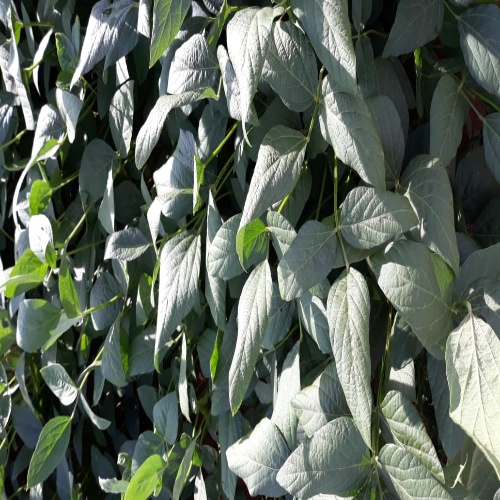
Label: Diabrotica_speciosa